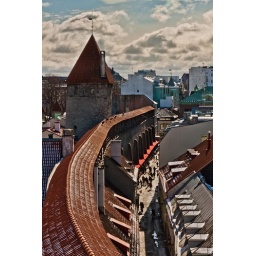
The market just by the city wall